Rhodes University

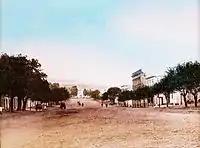
View of High Street looking west from the corner of Hill Street towards the Drostdy Arch, the main entrance to the present-day Rhodes University campus,

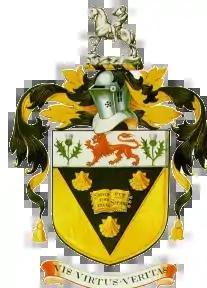
The original Rhodes coat of arms

Although a proposal to found a university in Grahamstown had been made as early as 1902, financial problems caused by the Frontier Wars in Albany prevented the proposal from being implemented. In 1904 Leander Starr Jameson issued £50 000 preferred stock to the university from the Rhodes Trust. With this funding Rhodes University College was founded by an act of parliament on 31 May 1904.